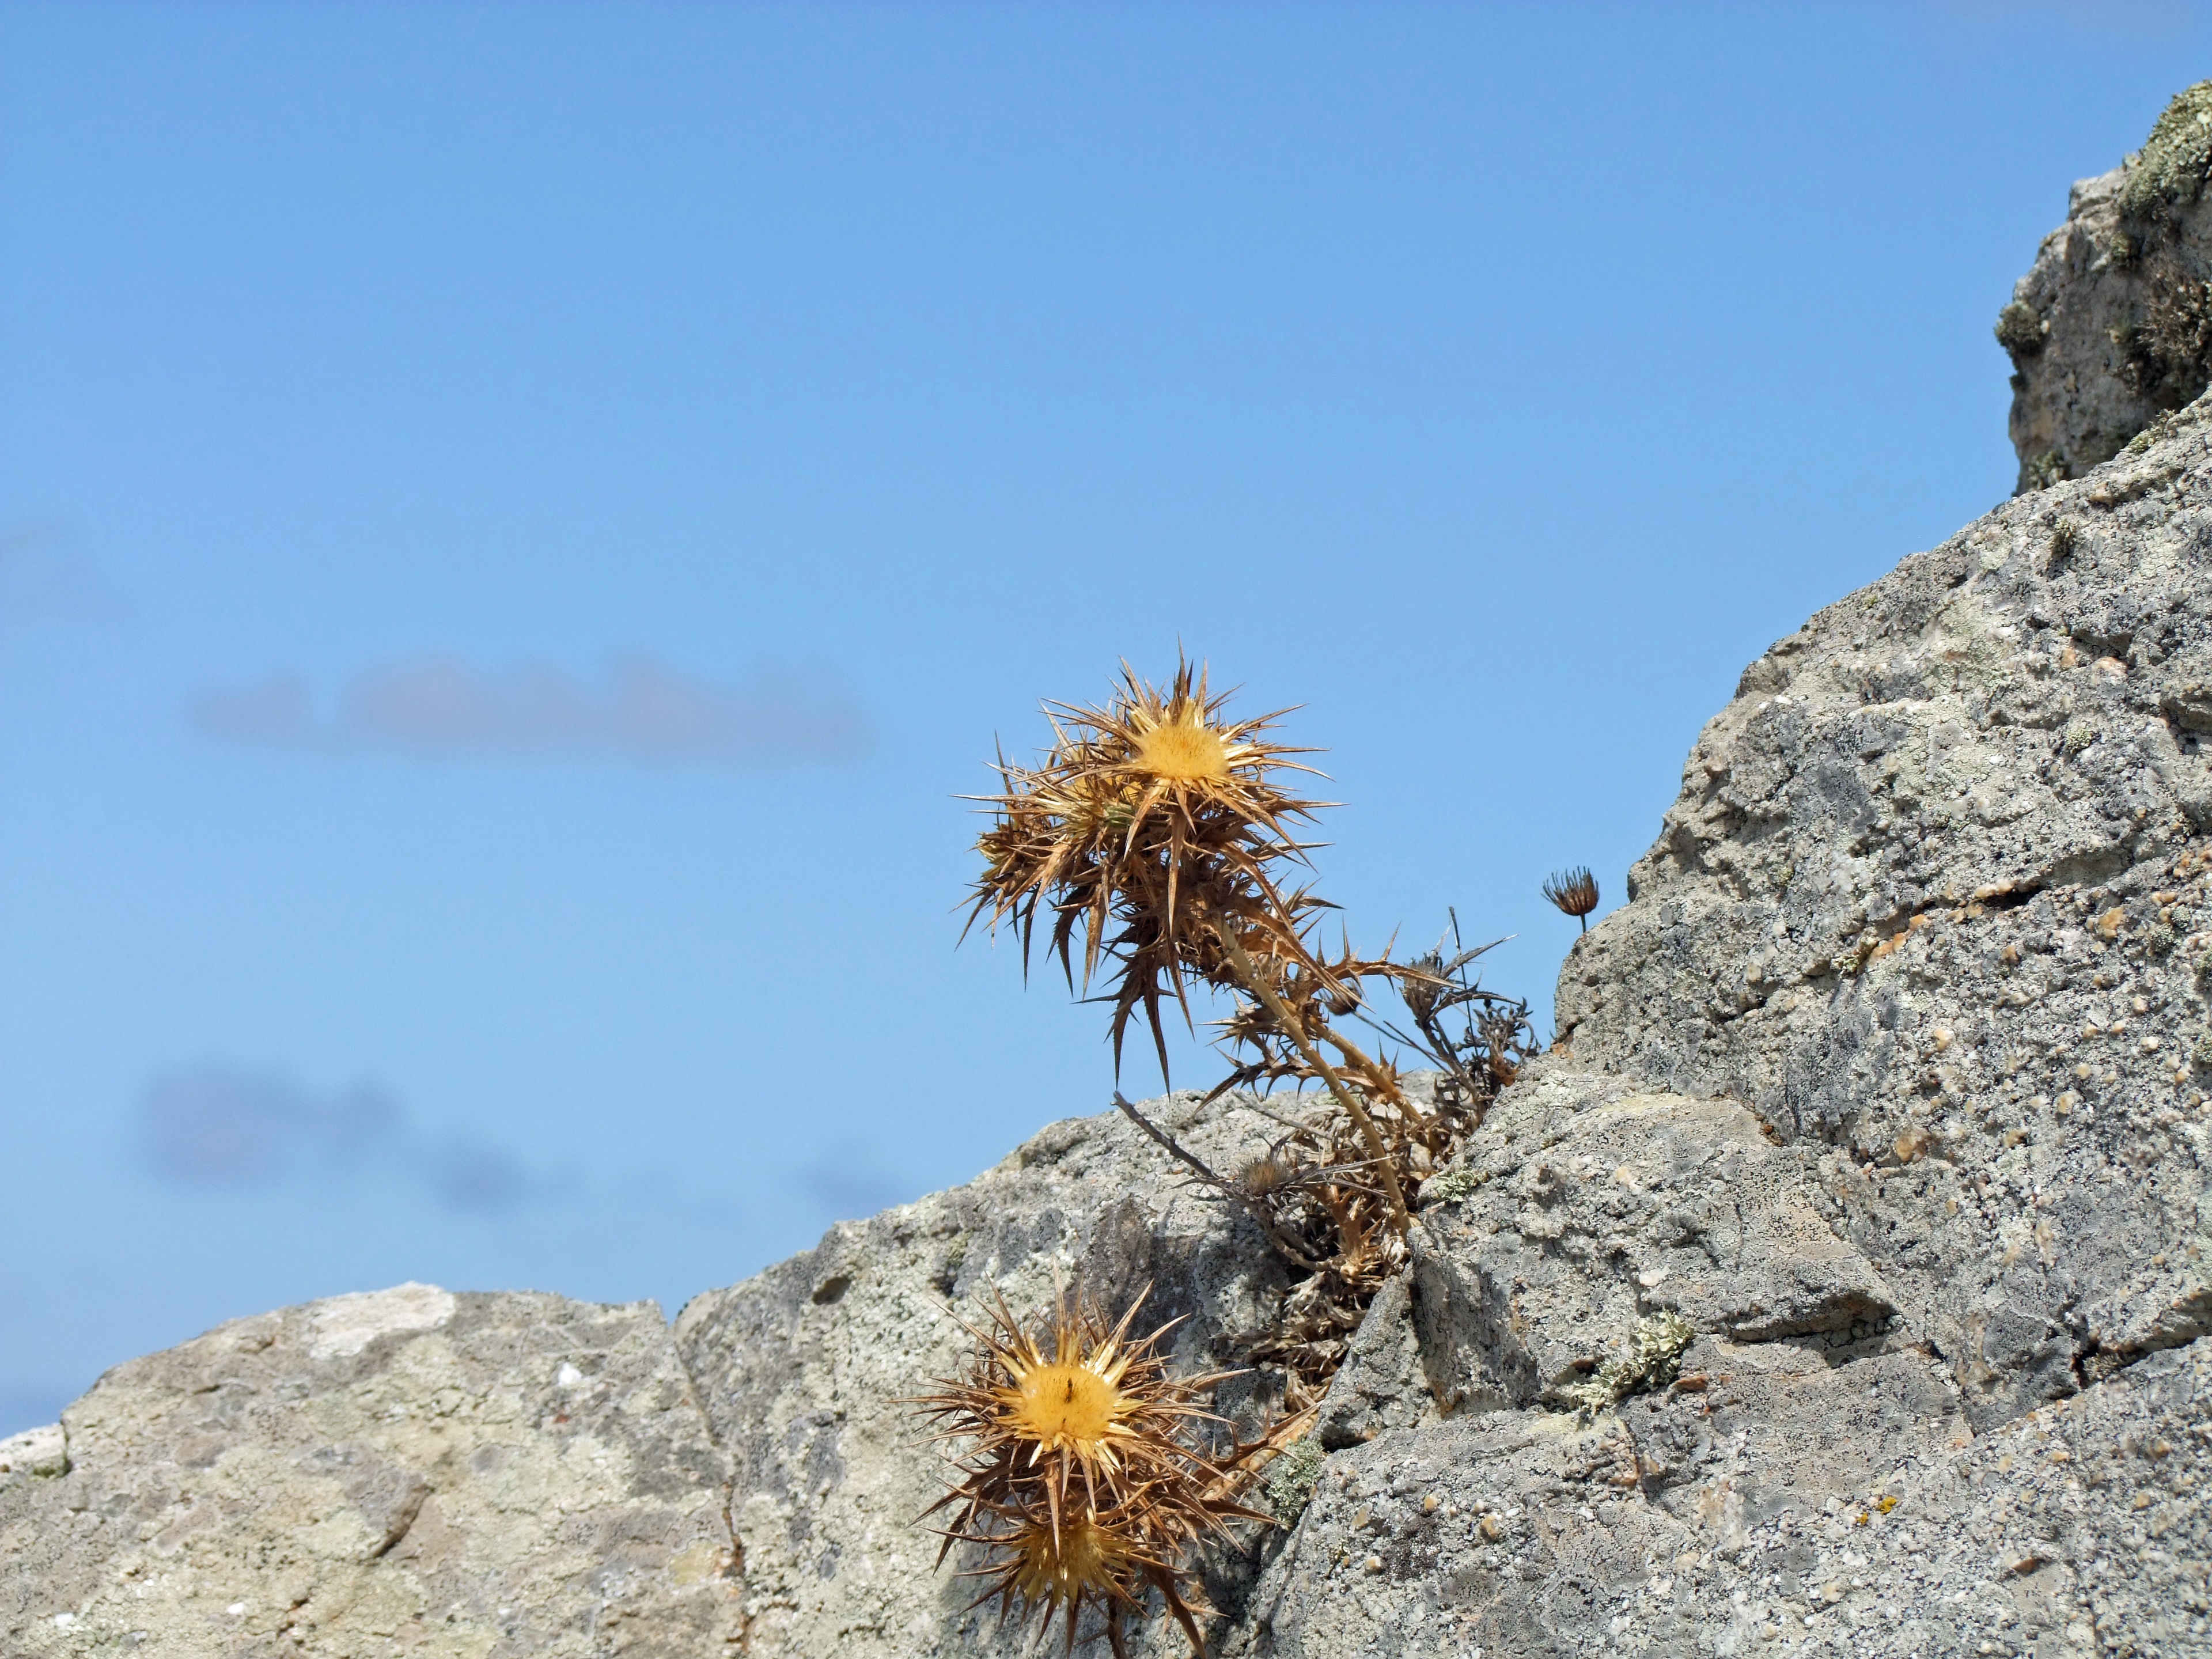
tree, nature, rock, wilderness, mountain, plant, sky, leaf, flower, stone, soil, flora, ridge, thistle, flowering plant, pieksig, land plant